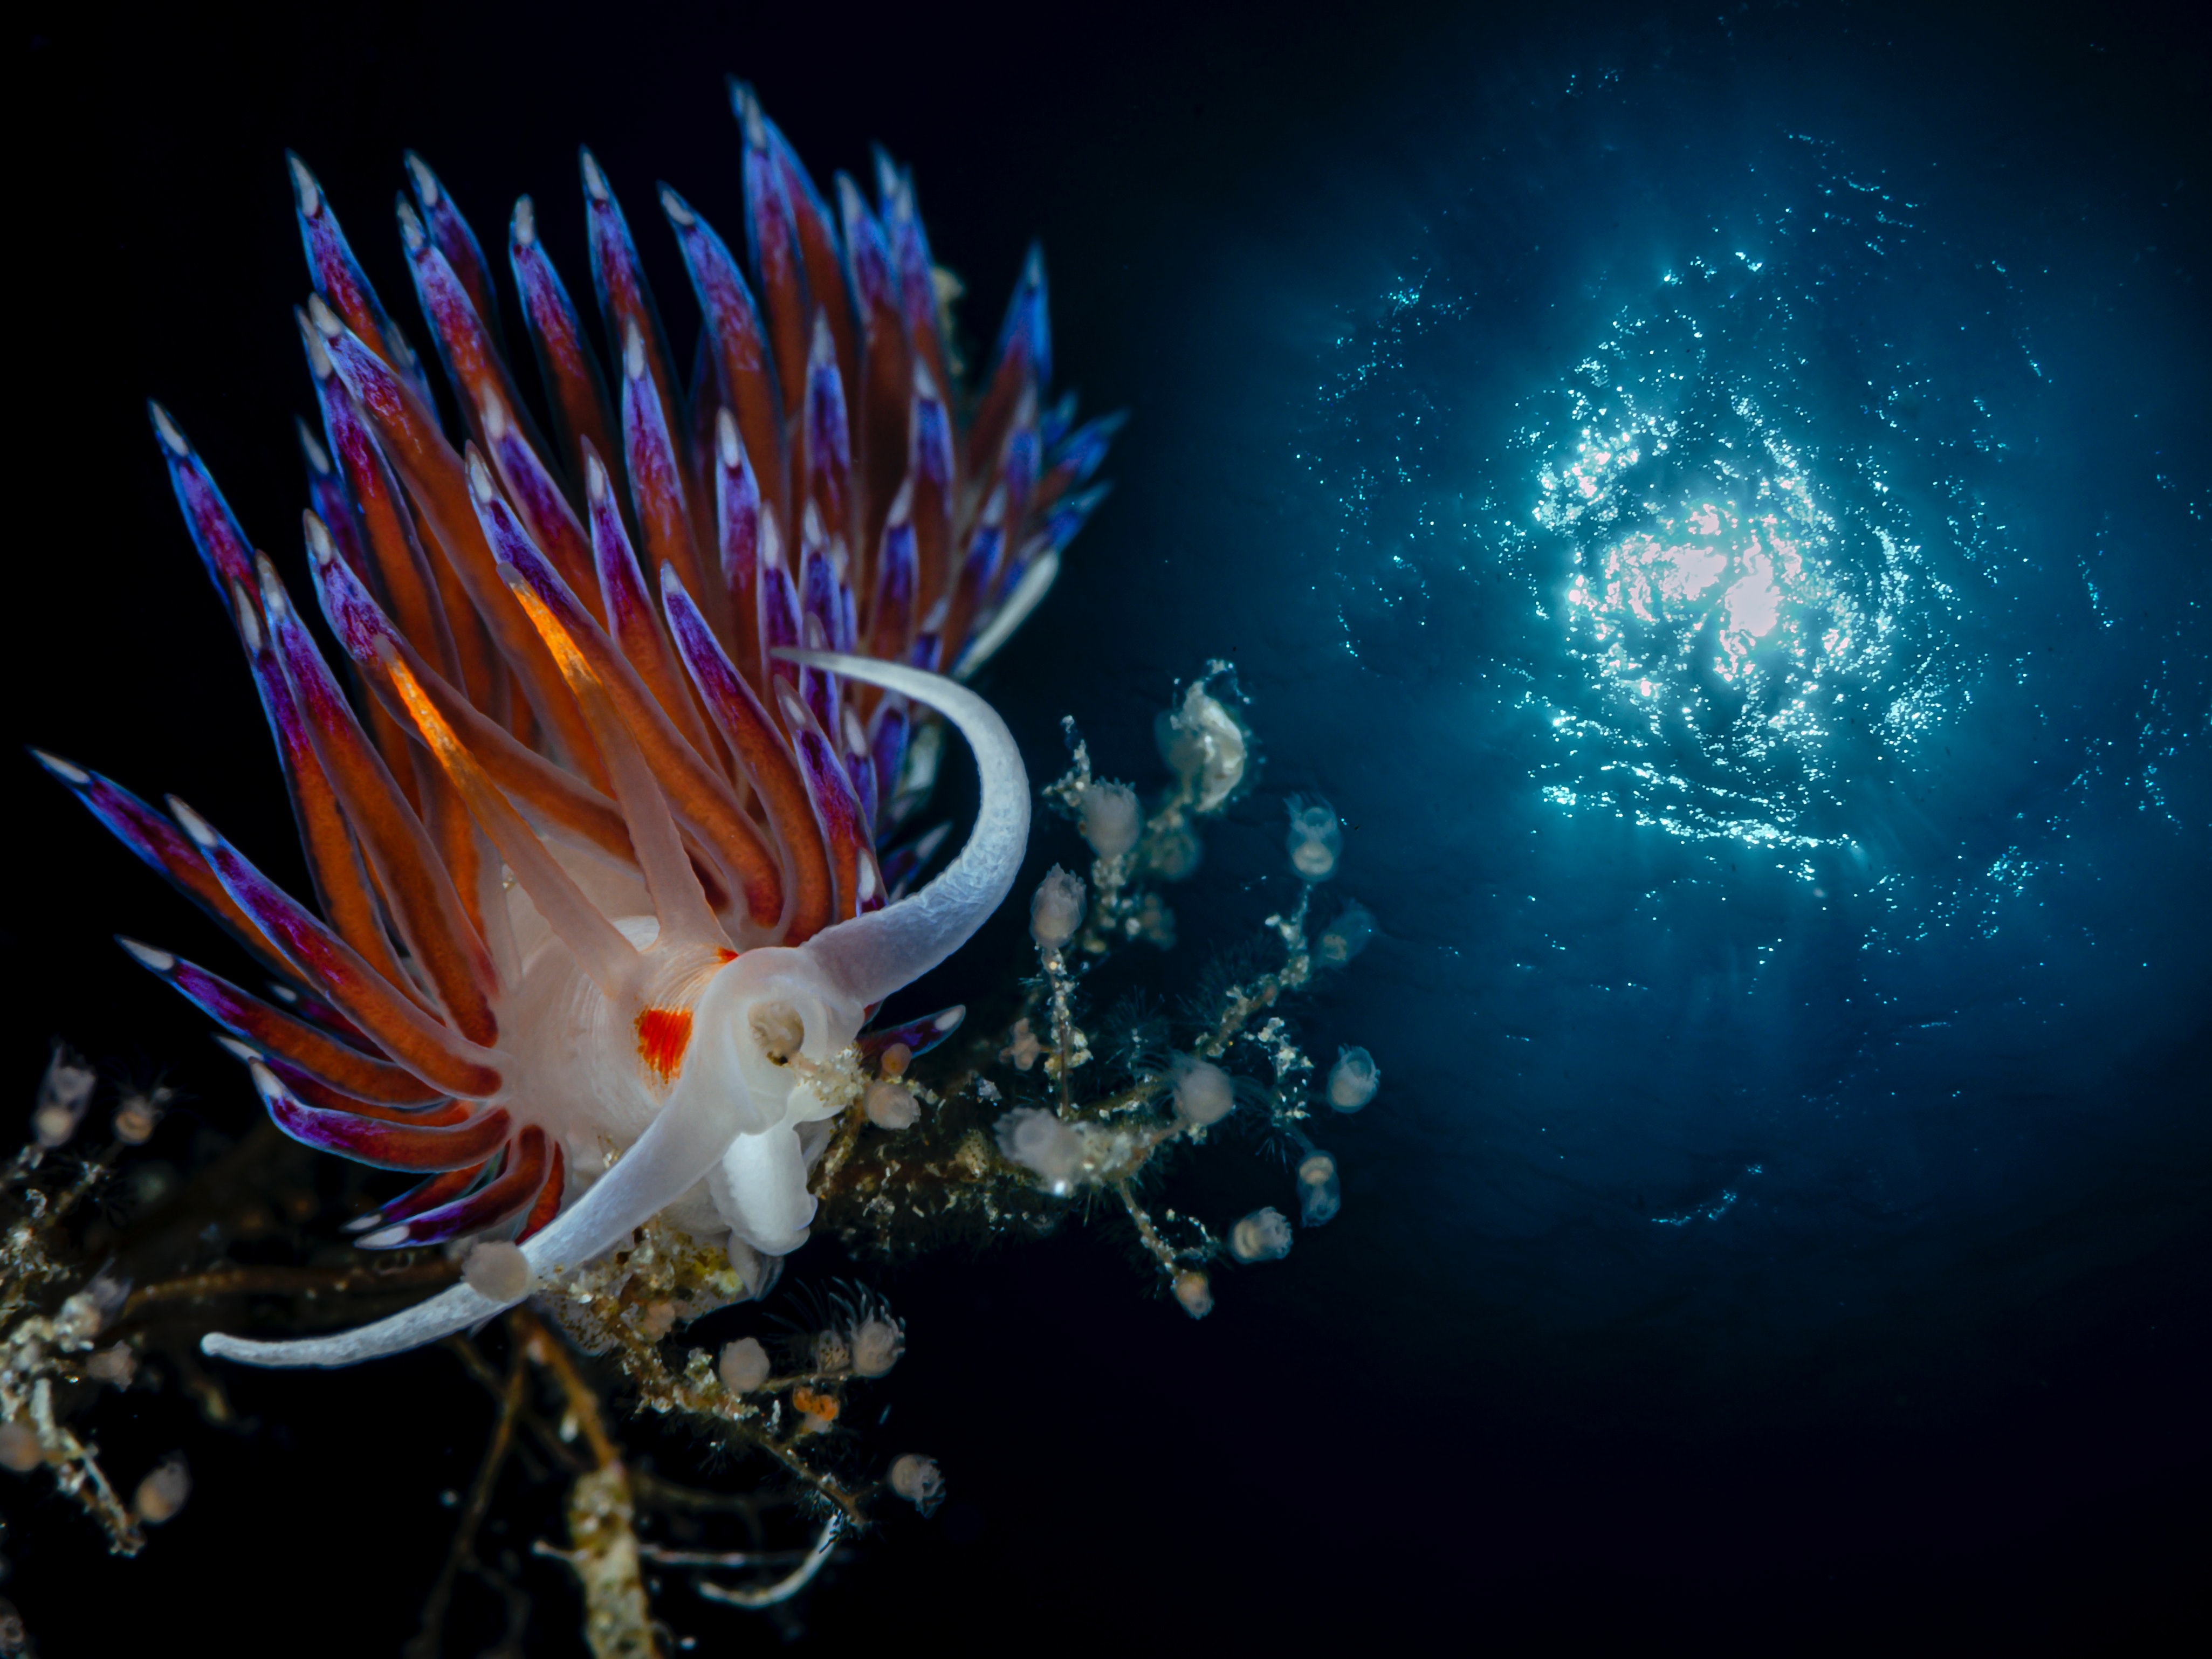
natural, underwater, water, marine invertebrates, fluid, organism, liquid, marine biology, fish, electric blue, coral, sea anemone, reef, coral reef, cnidaria, macro photography, aquarium, ray finned fish, invertebrate, art, event, illustration, sea slug, darkness, wildlife, fin, stony coral, ocean, recreation, plant, graphics, petal, bony fish, entertainment, flowering plant, coral reef fish